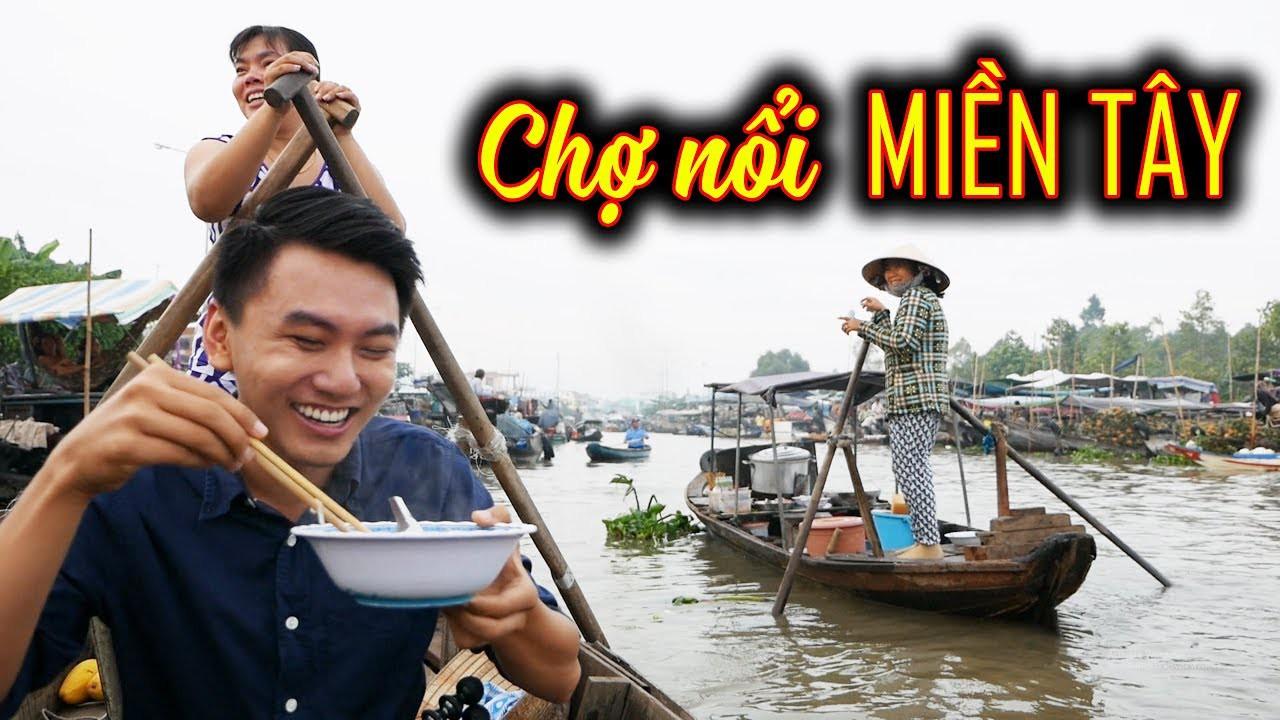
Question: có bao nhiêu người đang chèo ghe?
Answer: có hai người đang chèo ghe